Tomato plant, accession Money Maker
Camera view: vertical (180 deg); turntable rotation: 210 degrees
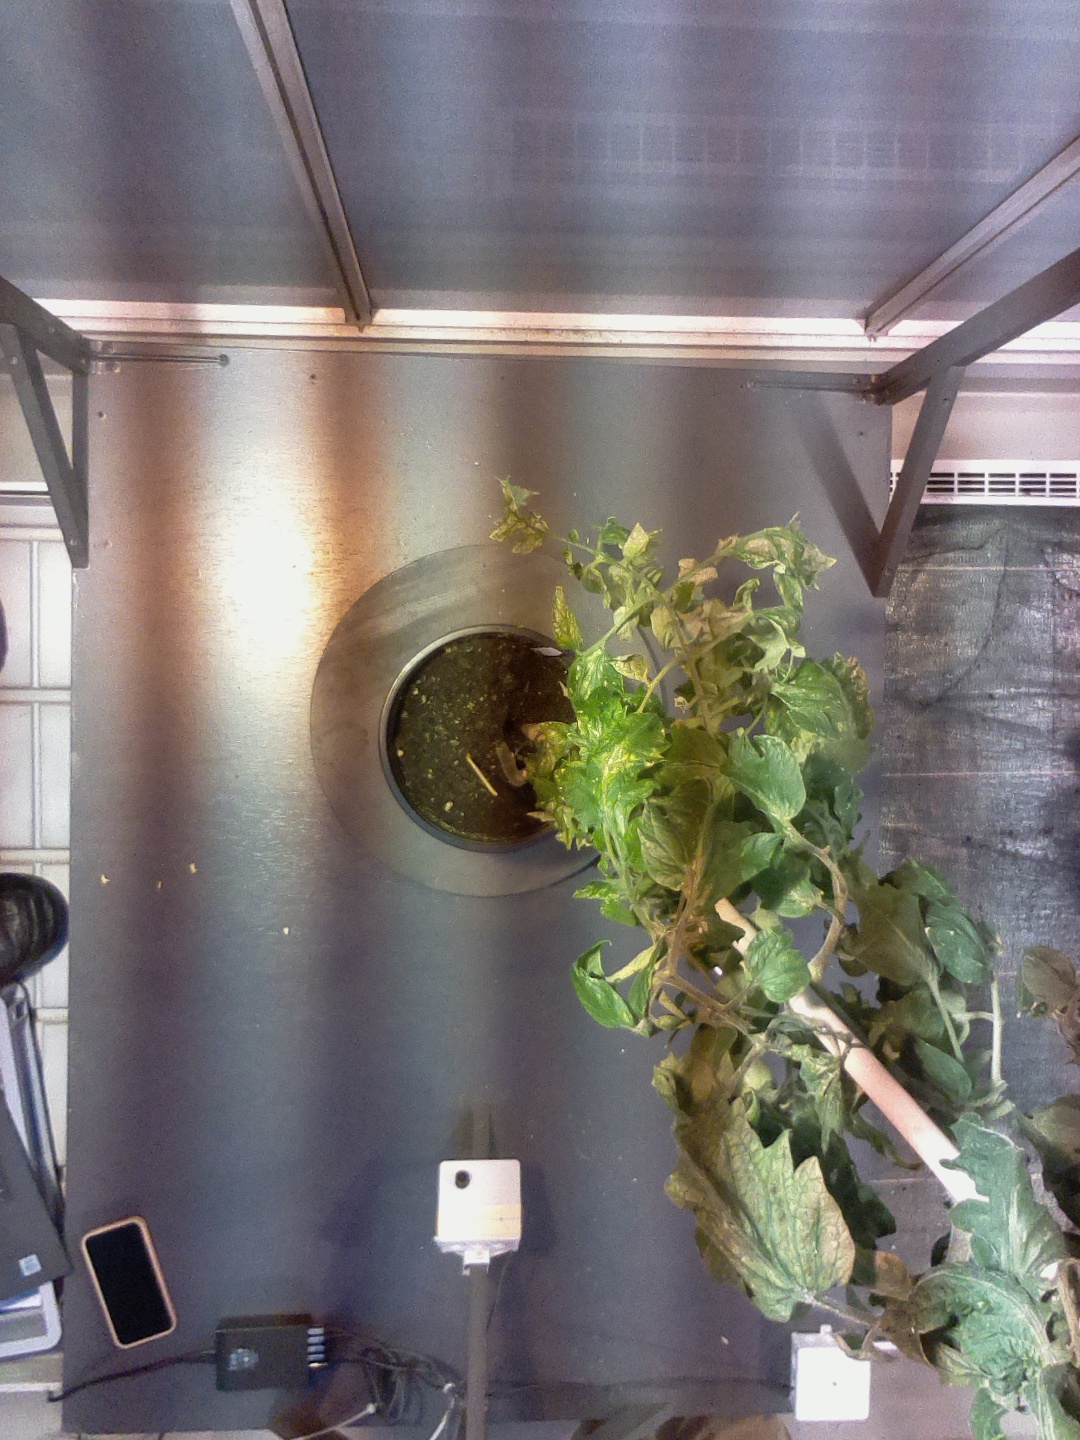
BBCH growth stage 78: 80% -90% of final fruit size